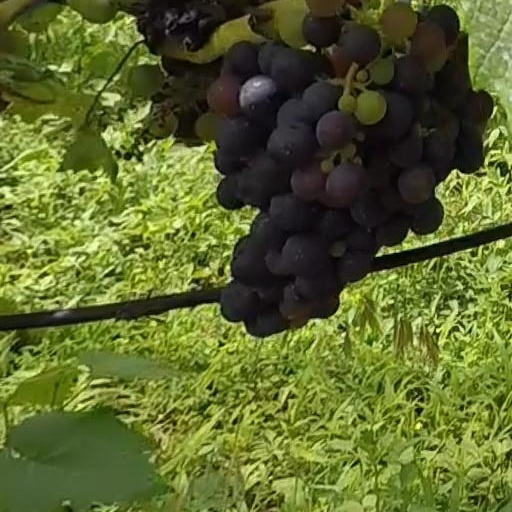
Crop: grape